Mohawk River

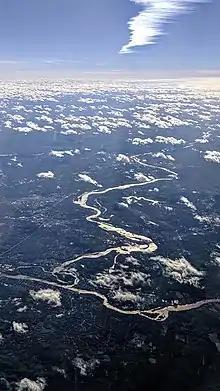
Aerial view of the Mohawk River, with Troy and the Hudson River in the foreground, and Schenectady in the background

The Mohawk River has a relatively long record of flooding that has been documented back to settlement in the 17th century. The average volume of water that flows through the Mohawk is about every year. Much of the water flows through the watershed in the spring as snow melts rapidly and enters the tributaries and the main trunk of the river. The maximum average daily flow on the river occurs between late March and early April. For the period between 1917 and 2000, the highest mean daily flow is c. as measured at Cohoes, near the confluence with the Hudson. The lowest mean daily flow of occurs in late August. There is a long record of significant and damaging floods along the entire length of the river.